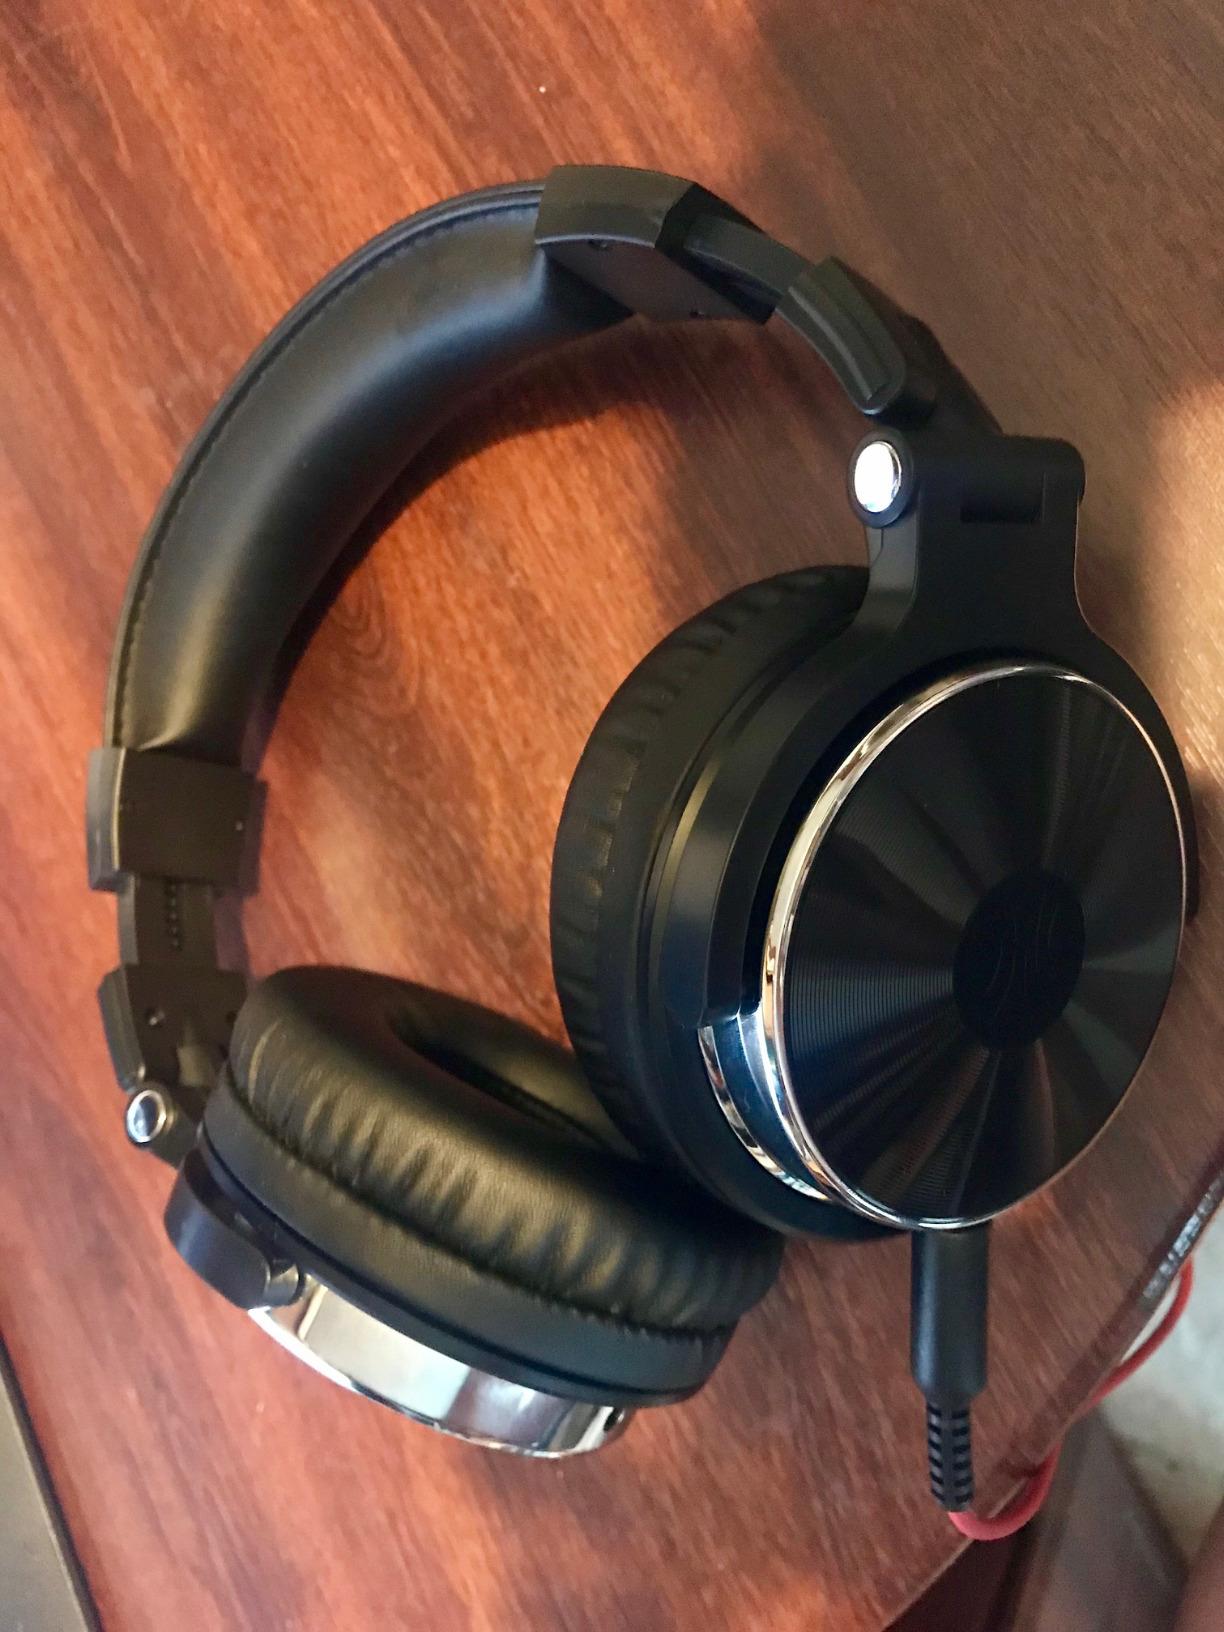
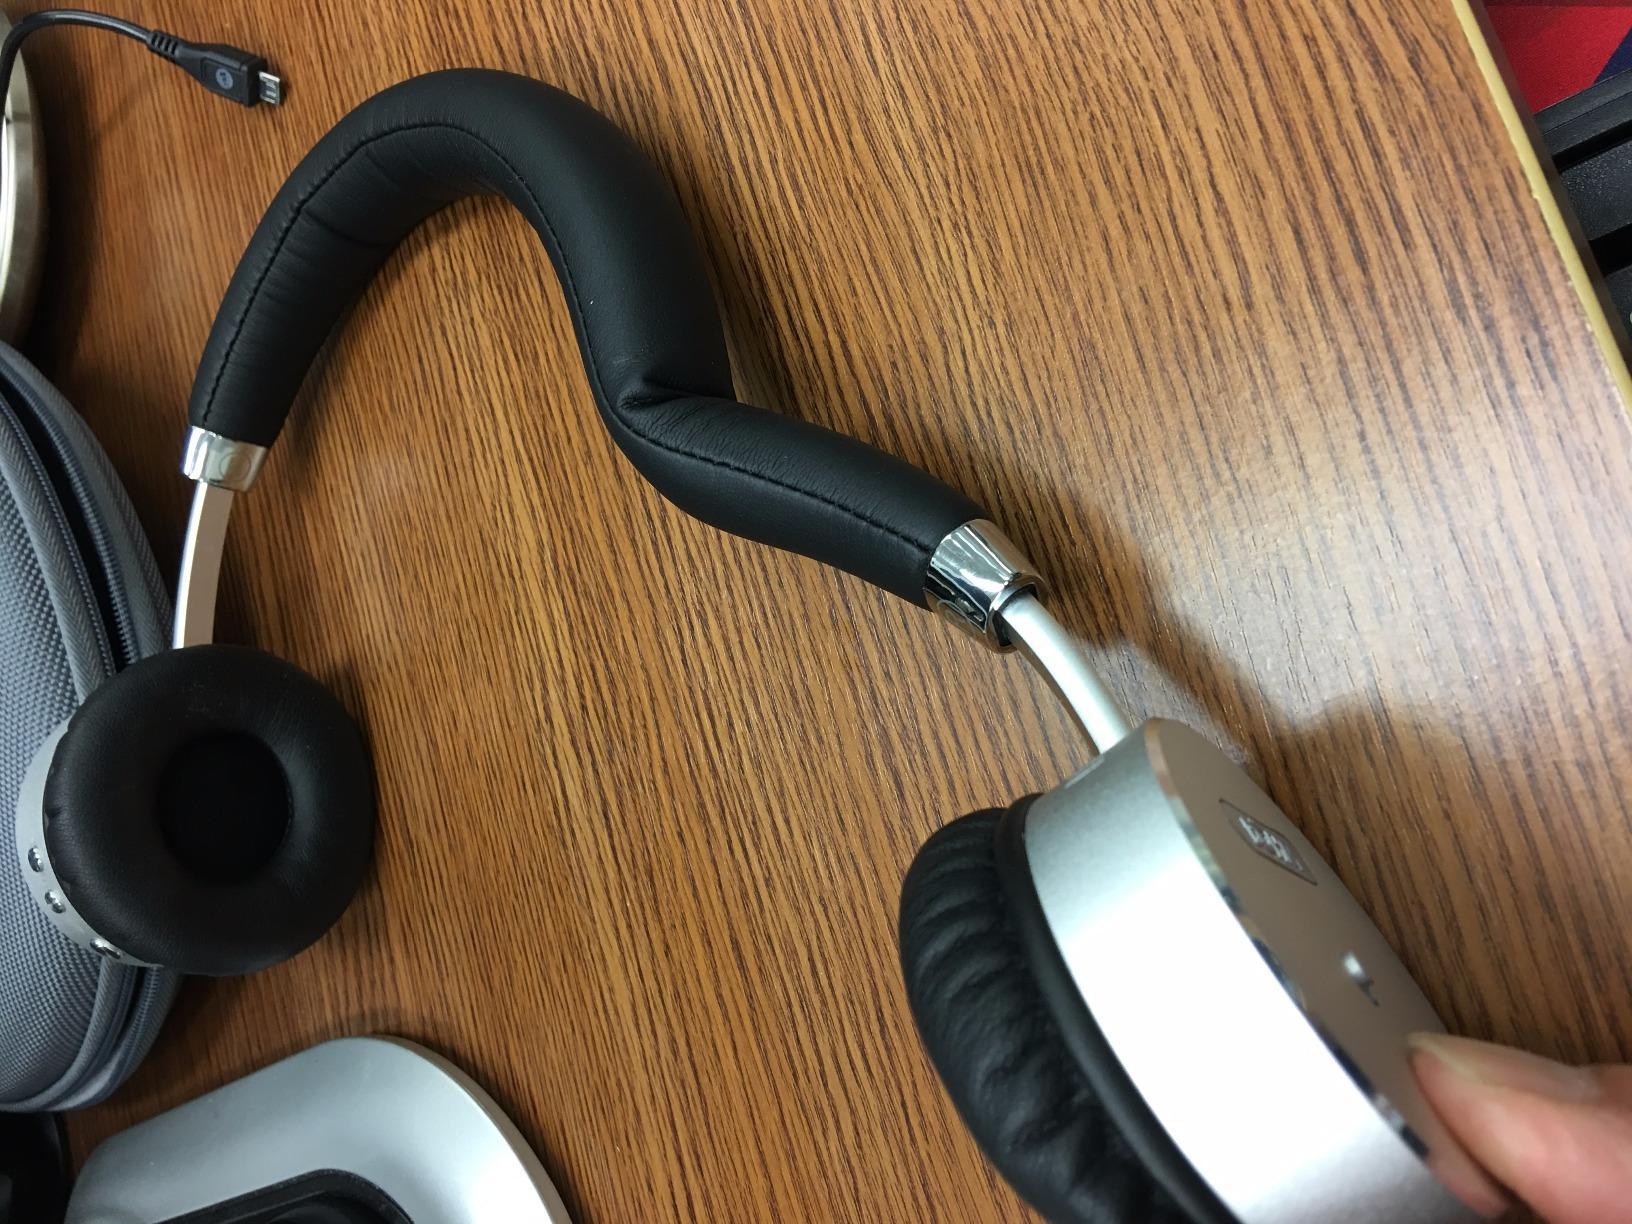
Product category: headphones
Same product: no